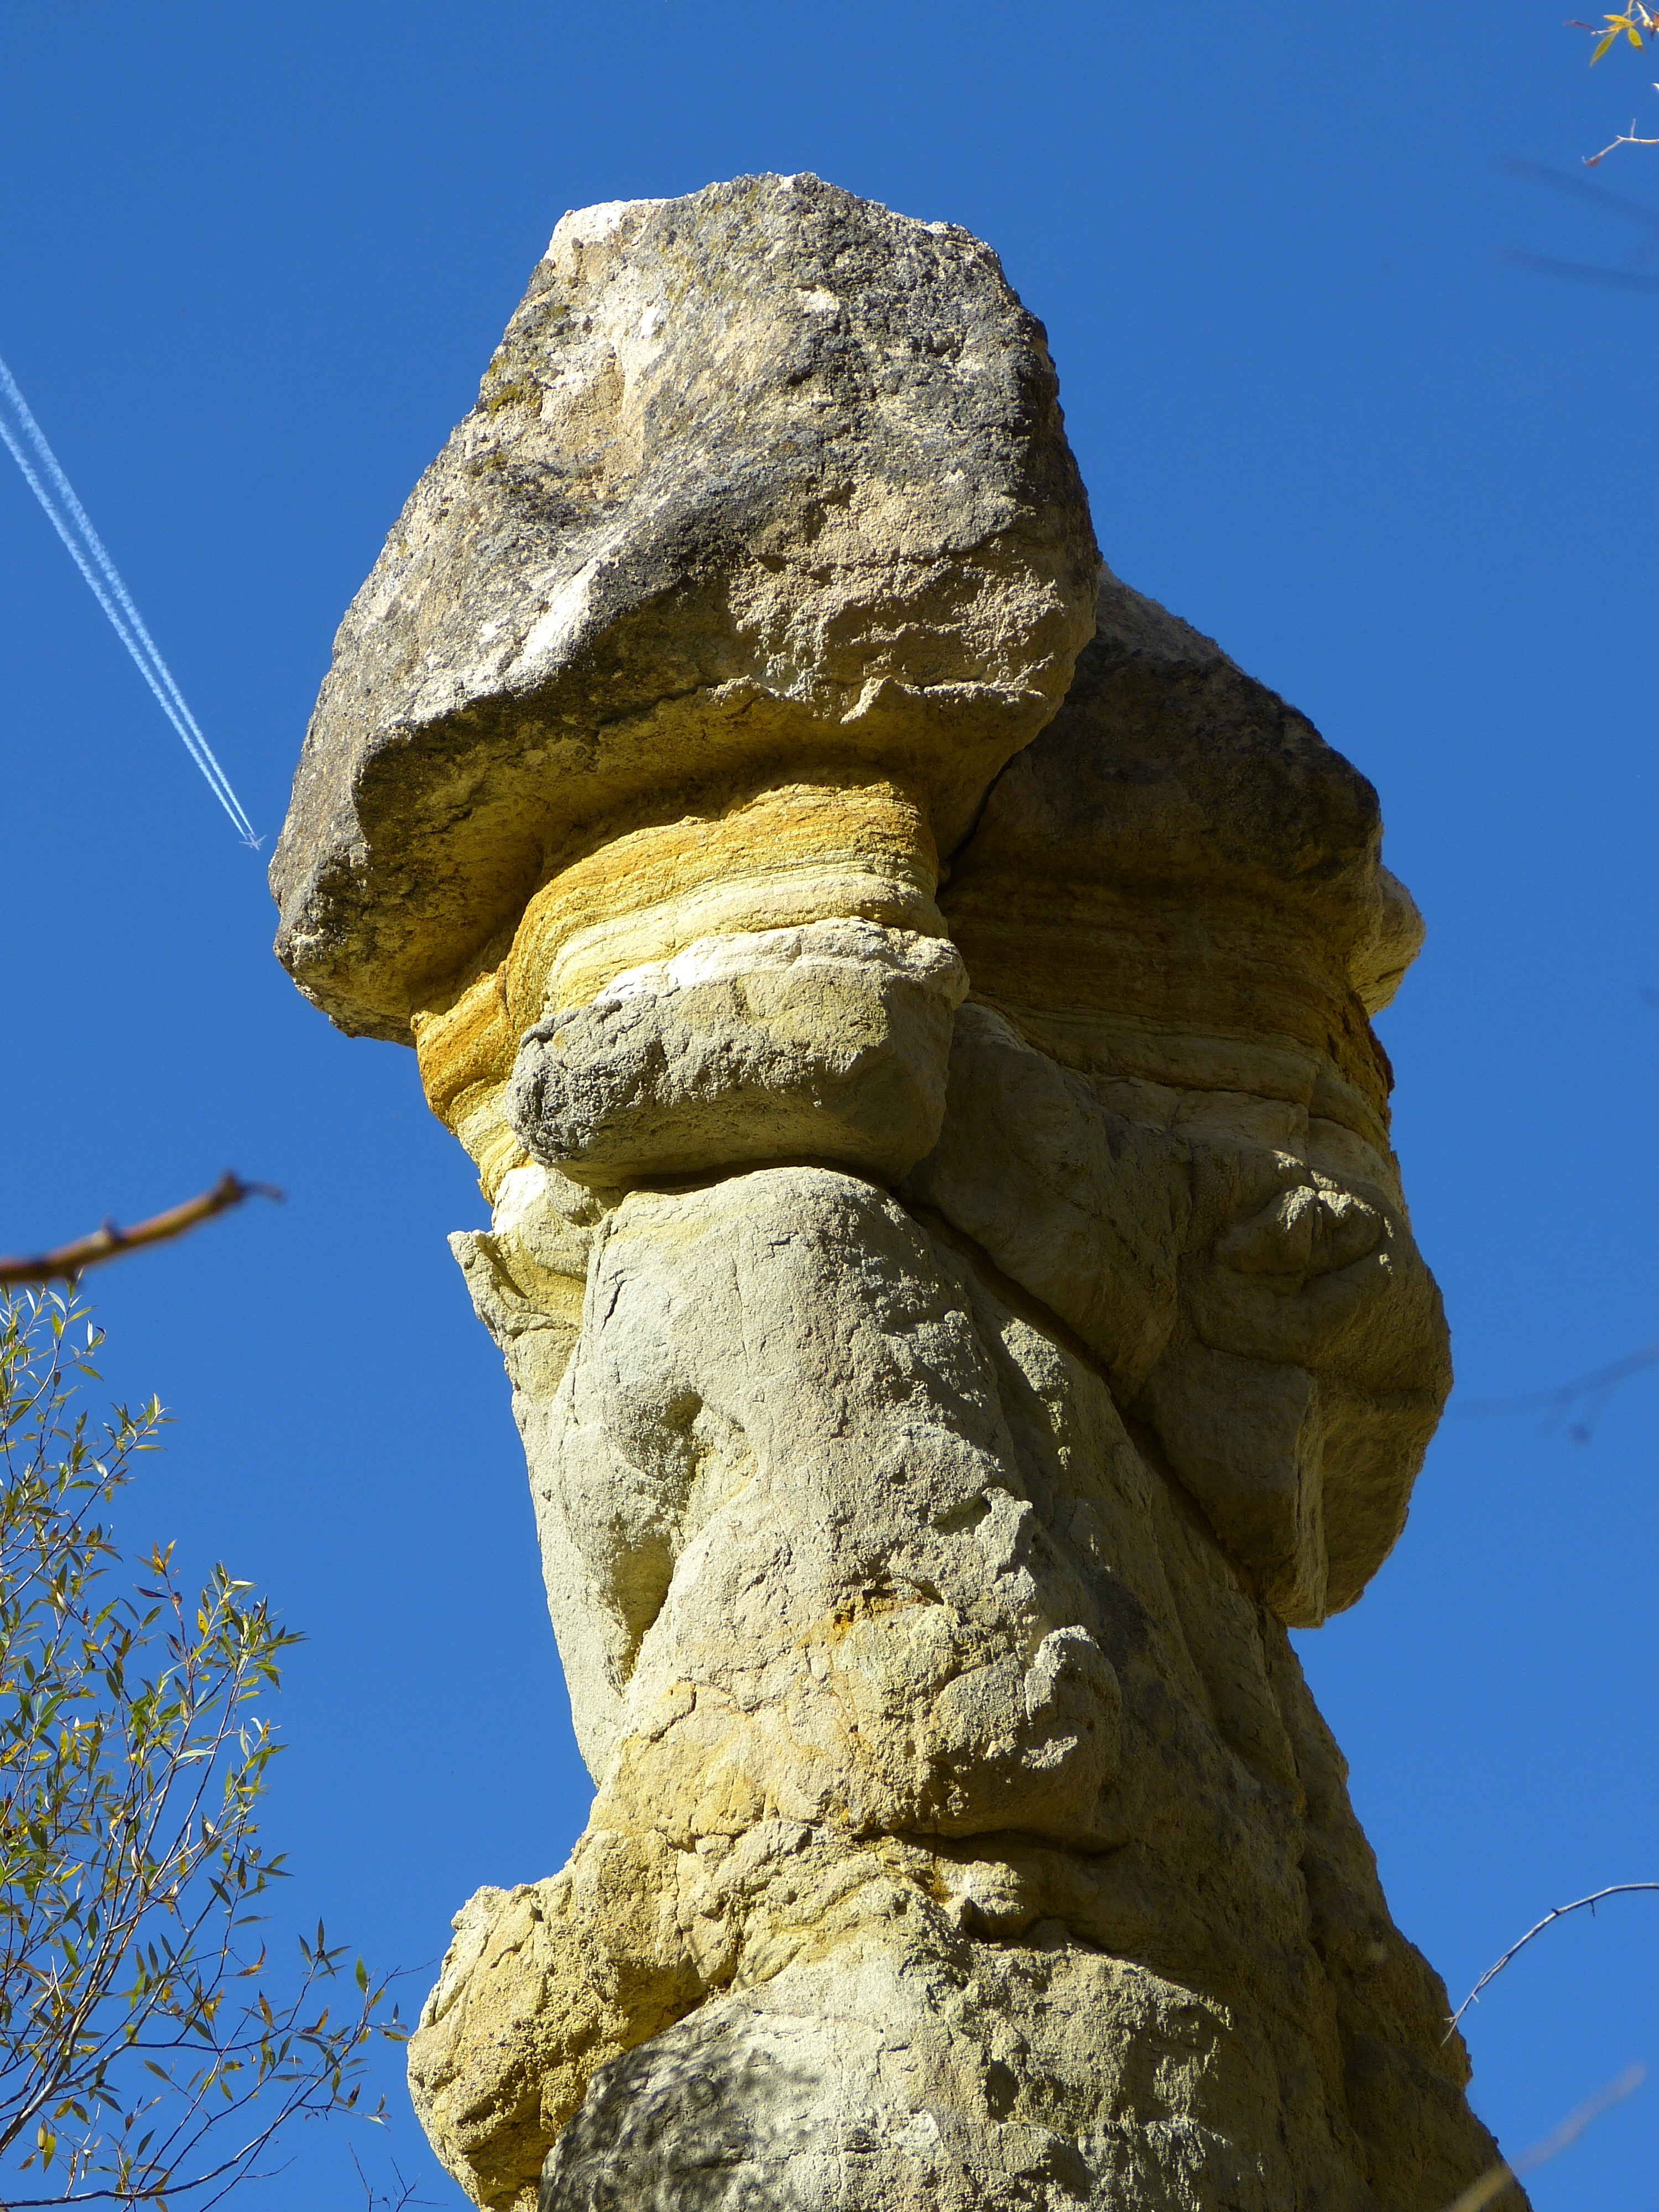
landscape, rock, monument, formation, statue, arch, landmark, sculpture, art, temple, turkey, tufa, monolith, cappadocia, rock formations, ancient history